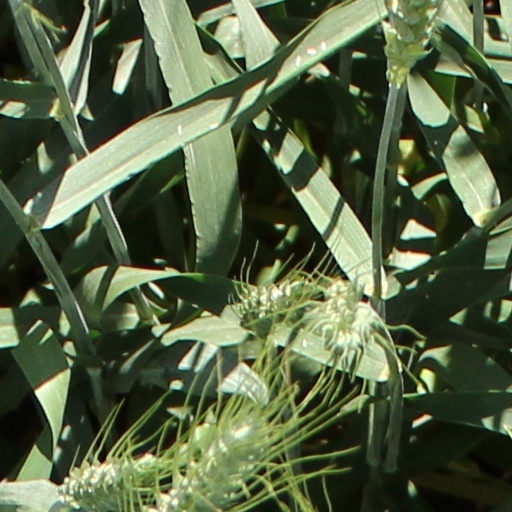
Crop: wheat